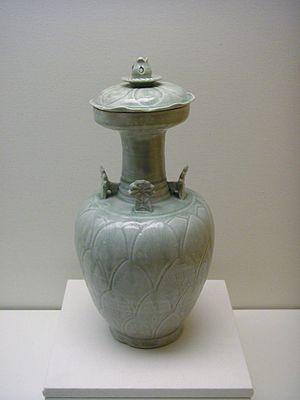
Le grès est un matériau céramique caractérisé par une très grande dureté et une excellente résistance aux agressions chimiques ou climatiques. Cette résistance est obtenue grâce à une cuisson à une température supérieure à 1 200 °C. Il est désigné en anglais par le terme stoneware, littéralement « objet de pierre ».
La dynastie Song est une période riche de l'histoire culturelle de la Chine, dans tous les domaines tels que les arts picturaux, la littérature, les divertissements, les codes vestimentaires, les arts culinaires et la philosophie. La culture en Chine a durant cette période largement profité de l'impressionnant essor économique et technique, avec notamment le développement de la xylographie, mais également du soutien sans modération de l'élite lettrée chinoise qui a contribué au développement culturel en finançant les artistes.
L'économie de la Chine sous la dynastie Song est marquée par une expansion commerciale, une prospérité financière, une ouverture commerciale croissante et une révolution dans la productivité agricole. La croissance des finances privées stimule le développement du marché à l'échelle nationale qui relie les provinces côtières à l'intérieur. L'économie Song donne naissance à une énorme explosion démographique, issue de l'augmentation de la culture agricole au cours des Xᵉ et XIᵉ siècles qui a doublé la population totale de la Chine, qui atteint 100 millions d'individus.
La céramique chinoise, principalement connue pour la porcelaine que les Chinois ont inventée, est riche d'une longue tradition d'innovations techniques et stylistiques.